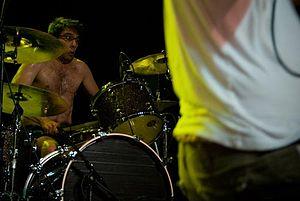
Brutal Truth est un groupe de grindcore et deathgrind américain, originaire de Rochester, à New York. Formé en 1990, il est l'un des grands nom du grindcore, aux côtés de Napalm Death et Carcass. Leurs chansons ont plutôt des connotations sociales, politiques et environnementales revendicatives comme souvent dans le grindcore.